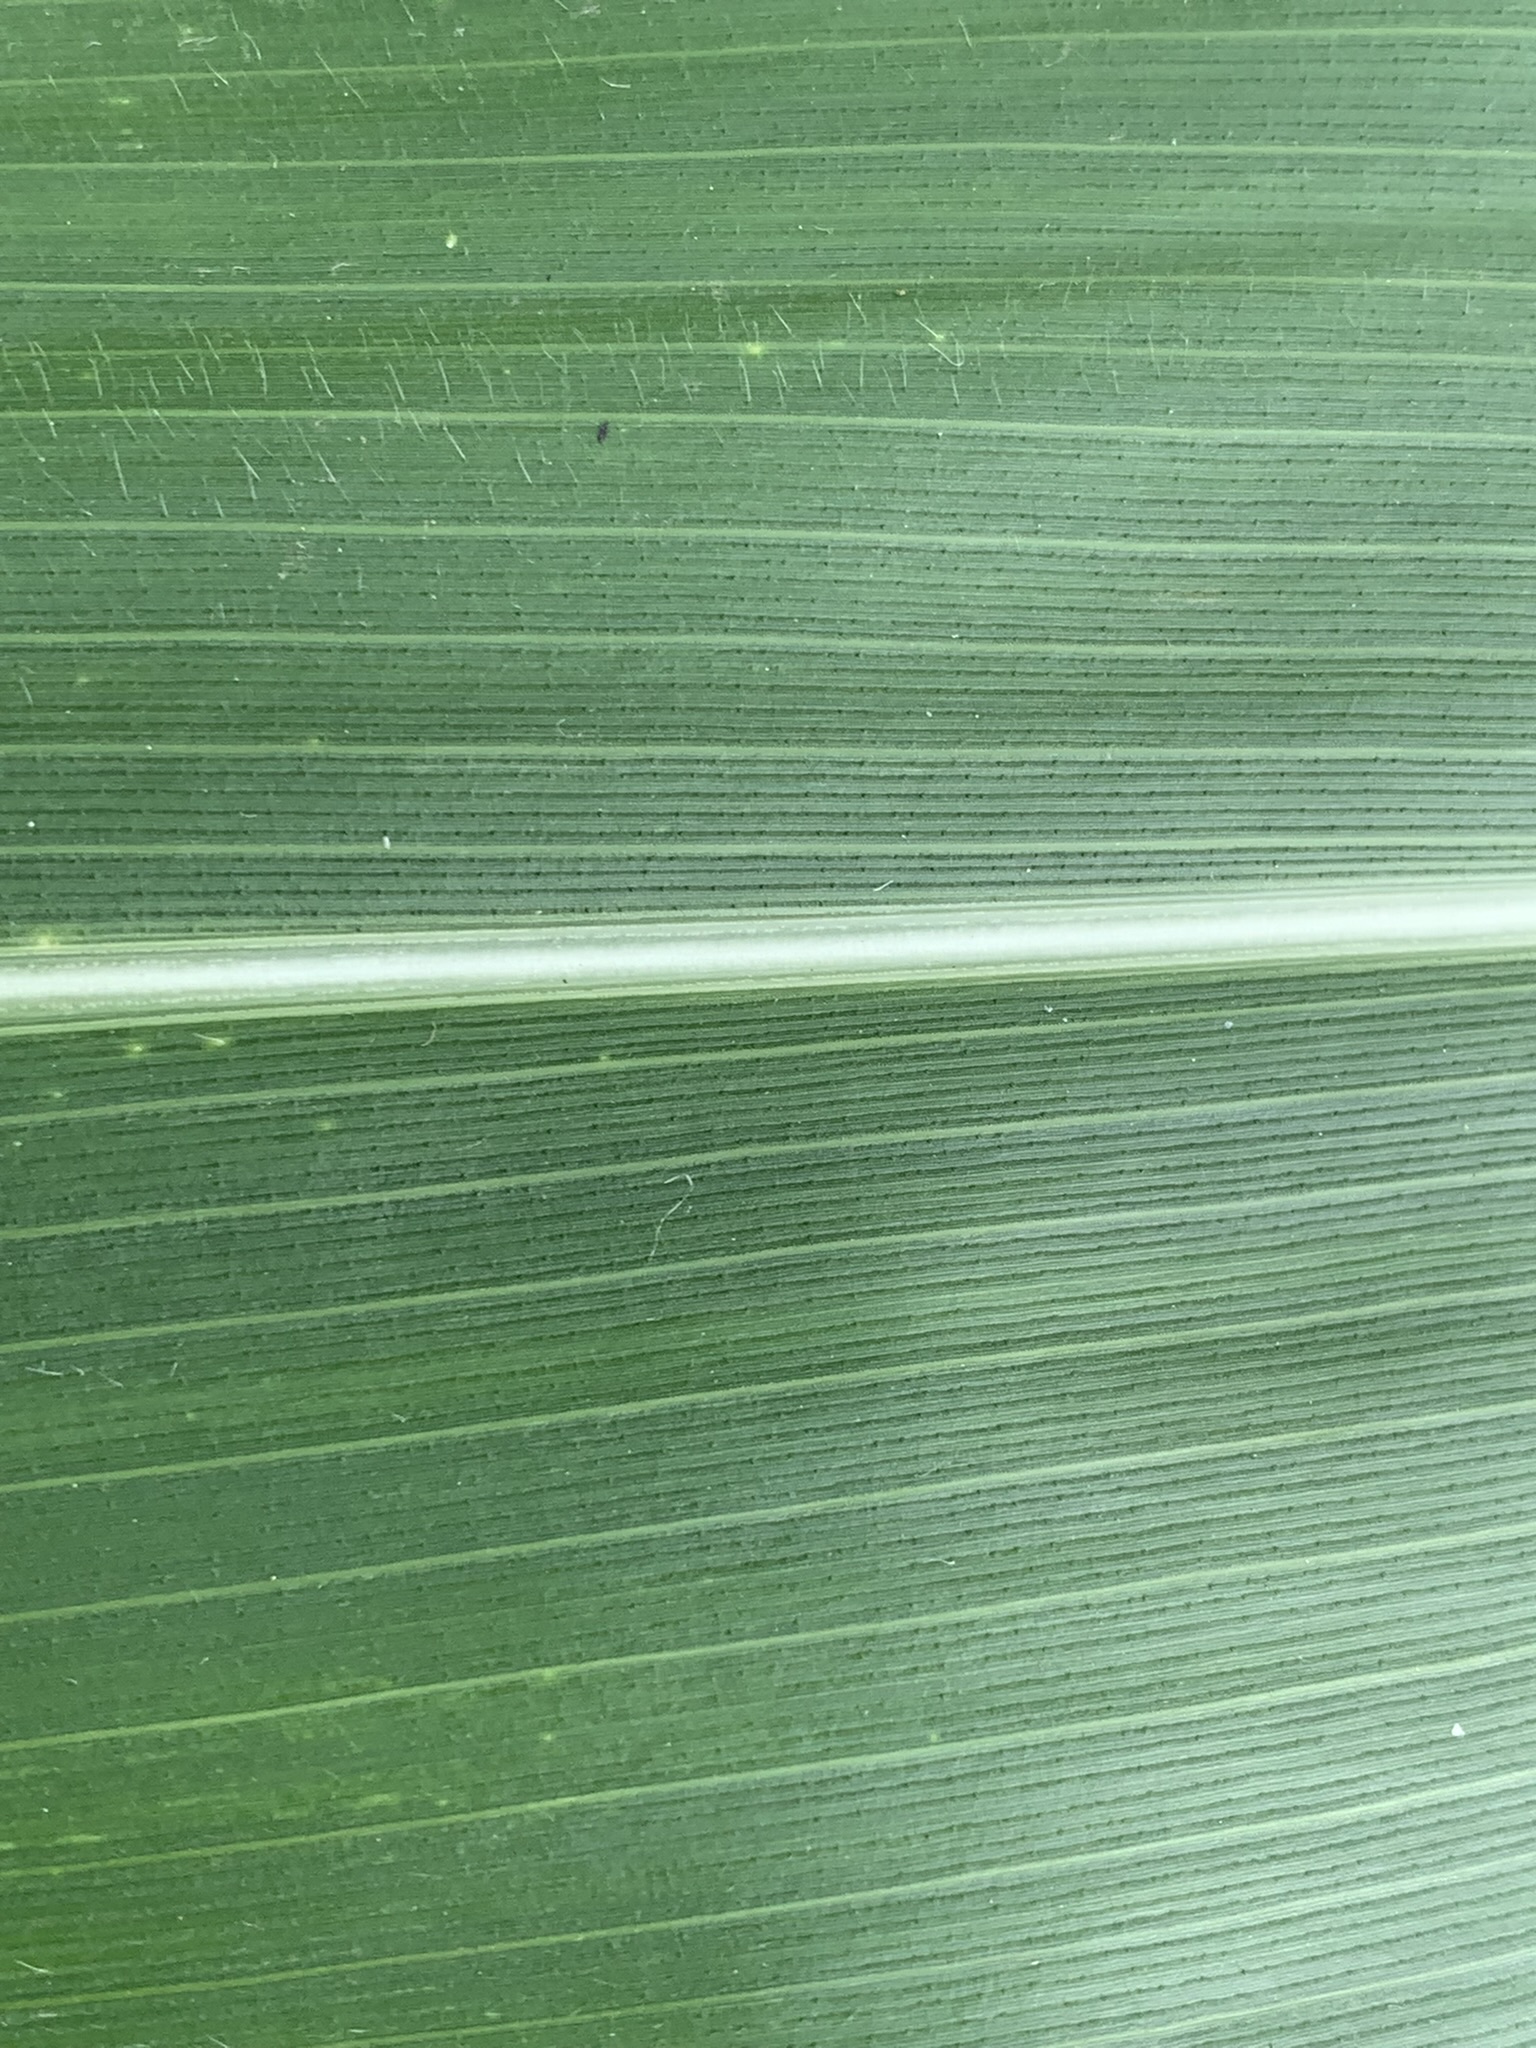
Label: Healthy